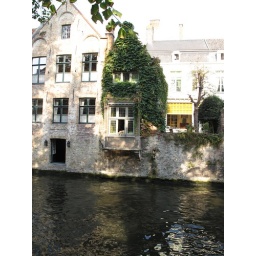
The dog in the window has a nice view!